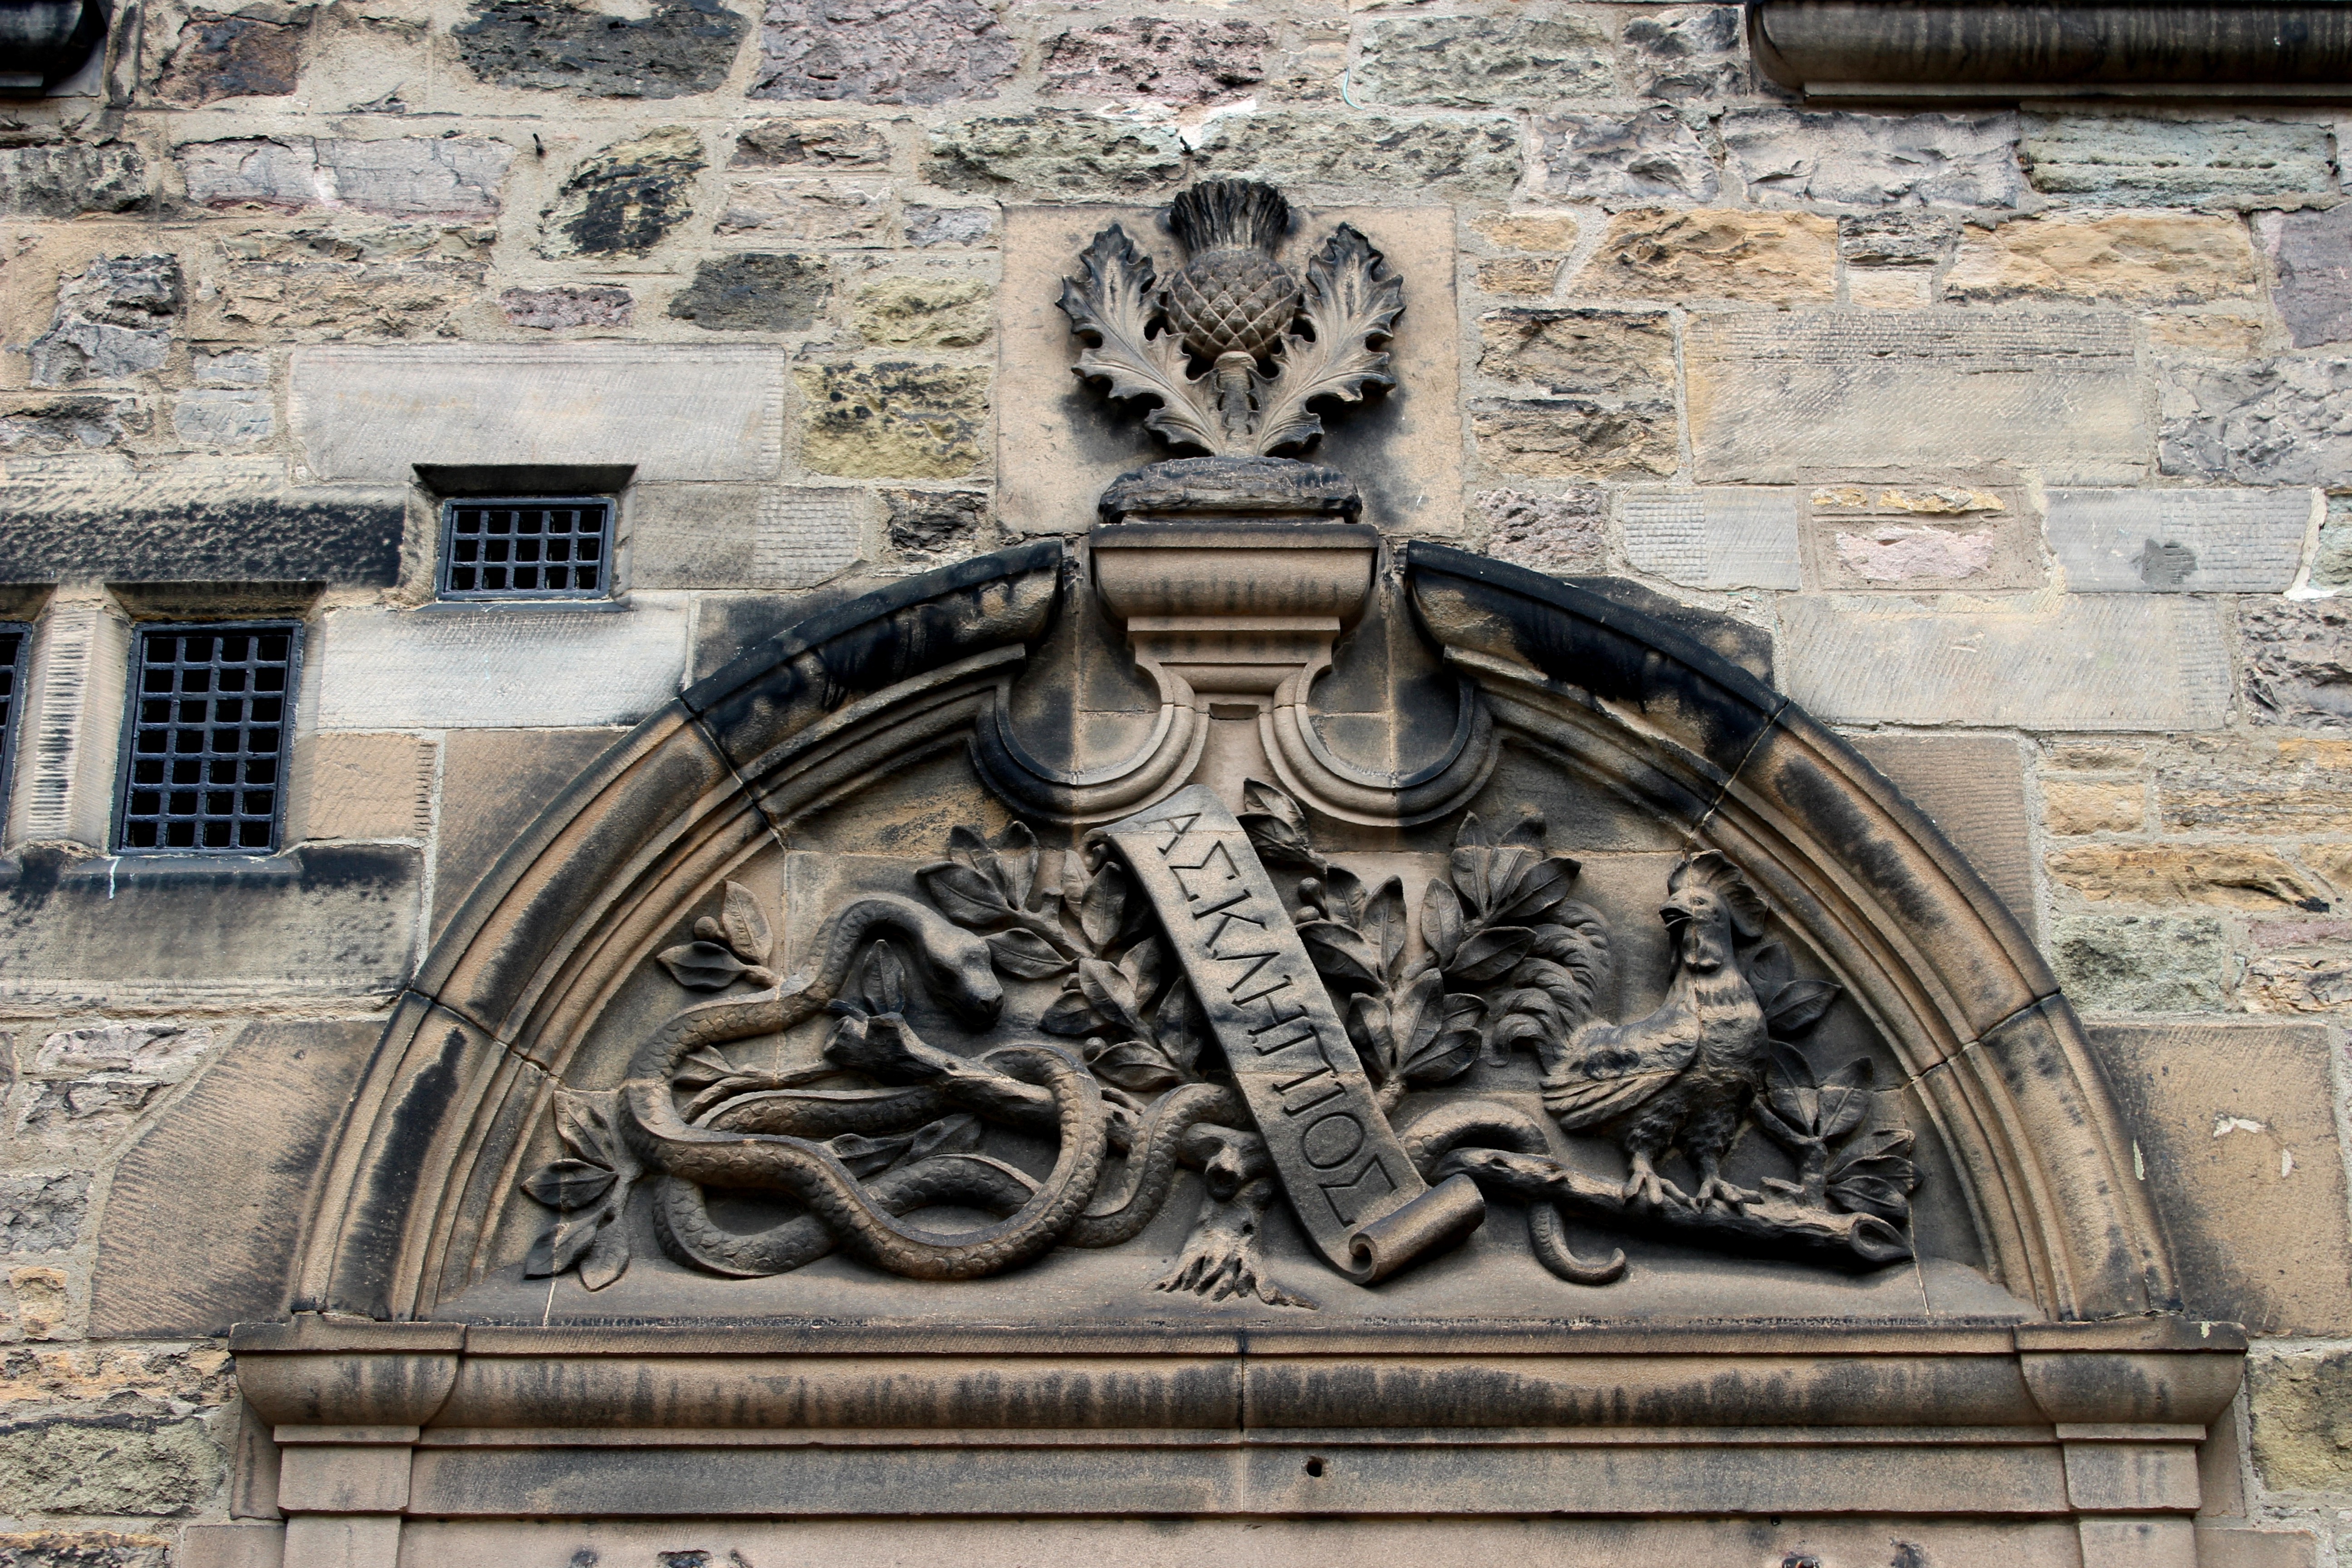
old, city, monument, sign, statue, coat, symbol, banner, emblem, sculpture, art, temple, politics, british, state, scotland, united, kingdom, carving, relief, official, commonwealth, coat of arms, ancient history